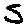
Label: 5